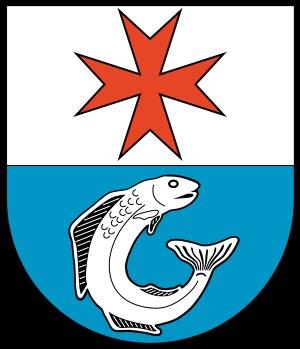
Küstriner Vorland est une commune d'Allemagne, dans l'arrondissement de Märkisch-Pays de l'Oder, Land du Brandebourg.